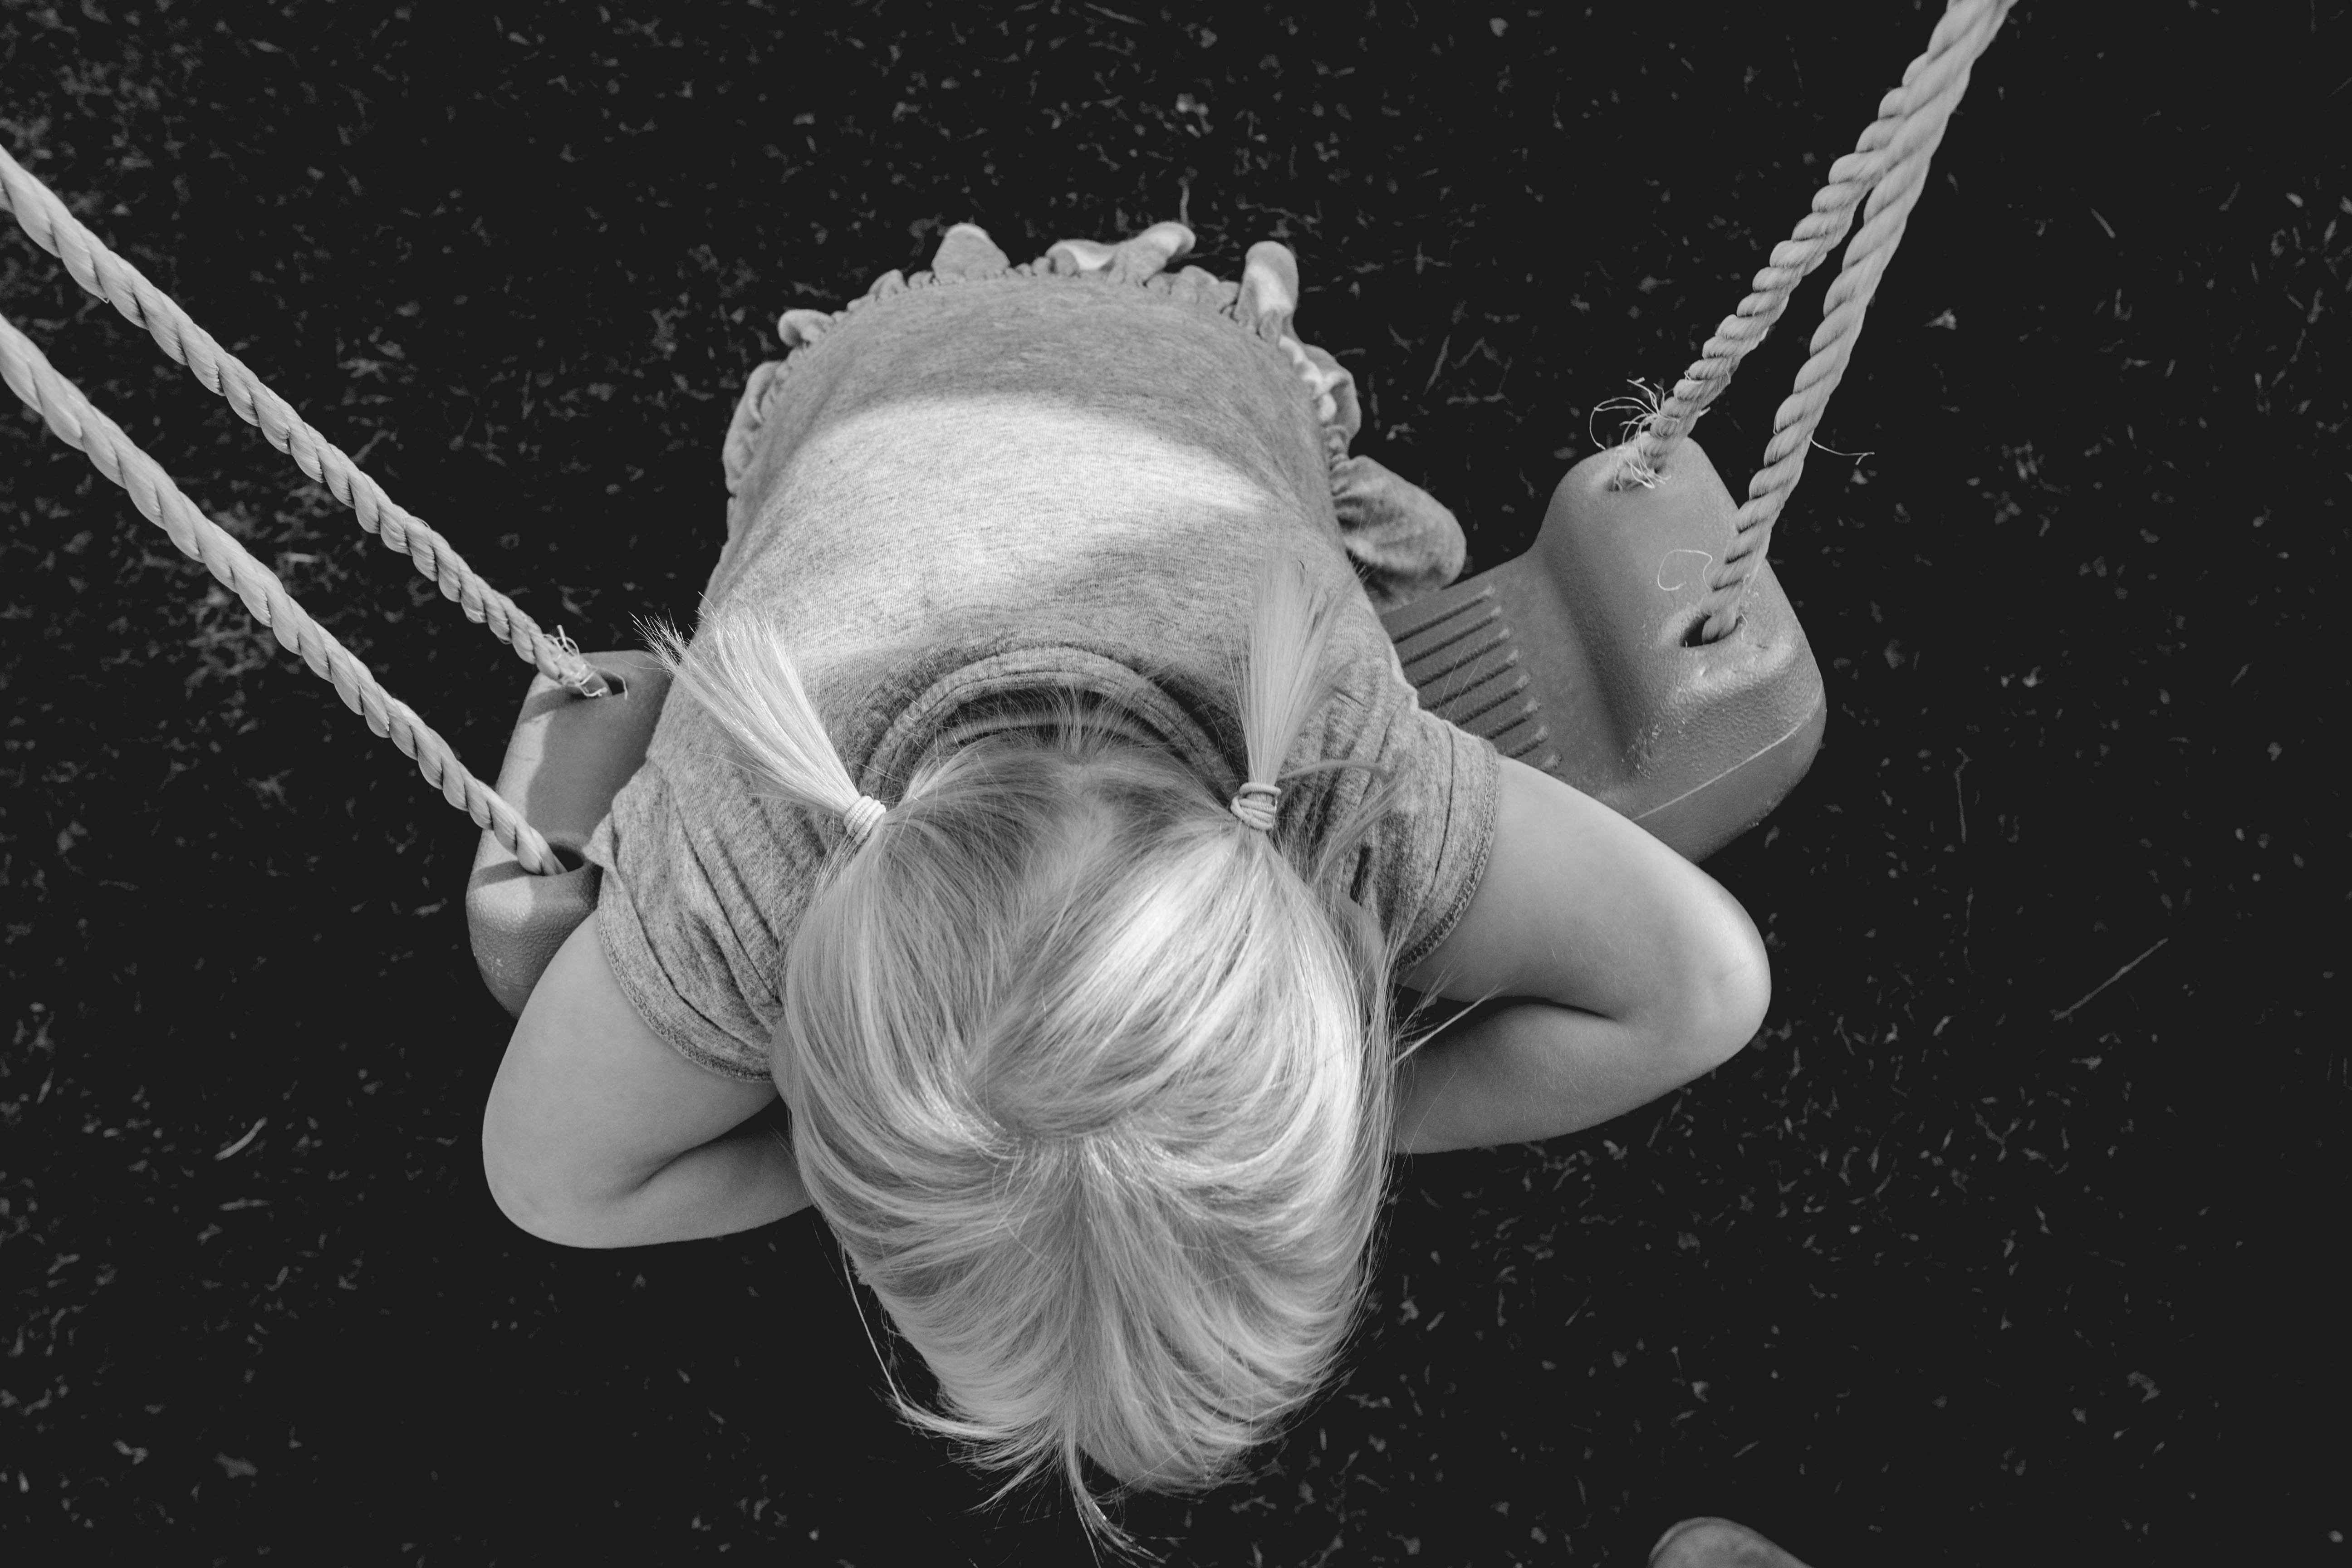
hand, black and white, white, black, monochrome, monochrome photography